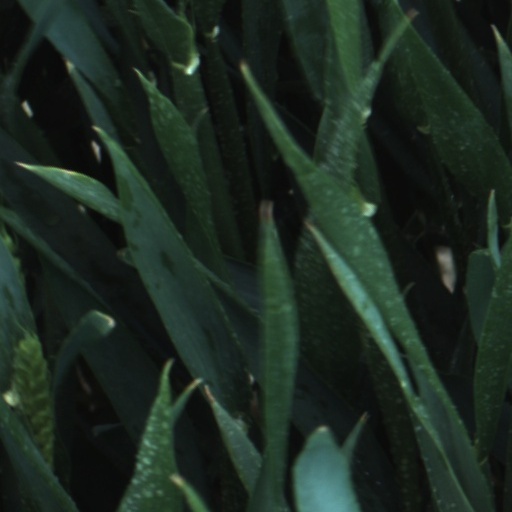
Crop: wheat